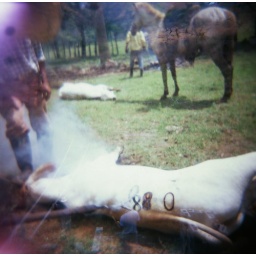
Whoops, I accidentally double exposed this roll. Half calf branding in Guatemala. Half bridge building in Honduras.